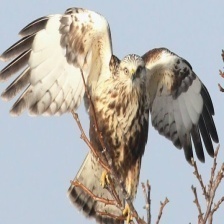
Species: ROUGH LEG BUZZARD
Scientific name: BUTEO LAGOPUS